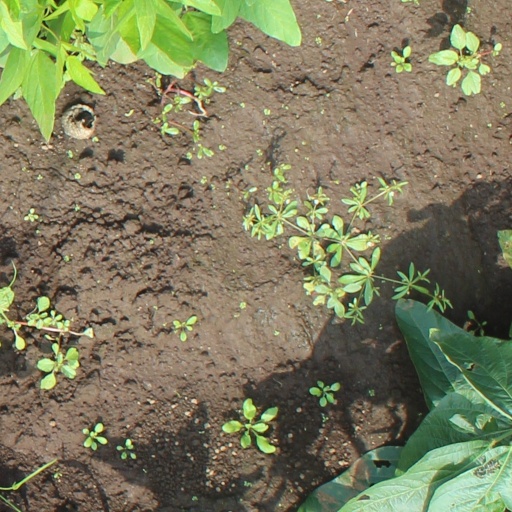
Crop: soybean